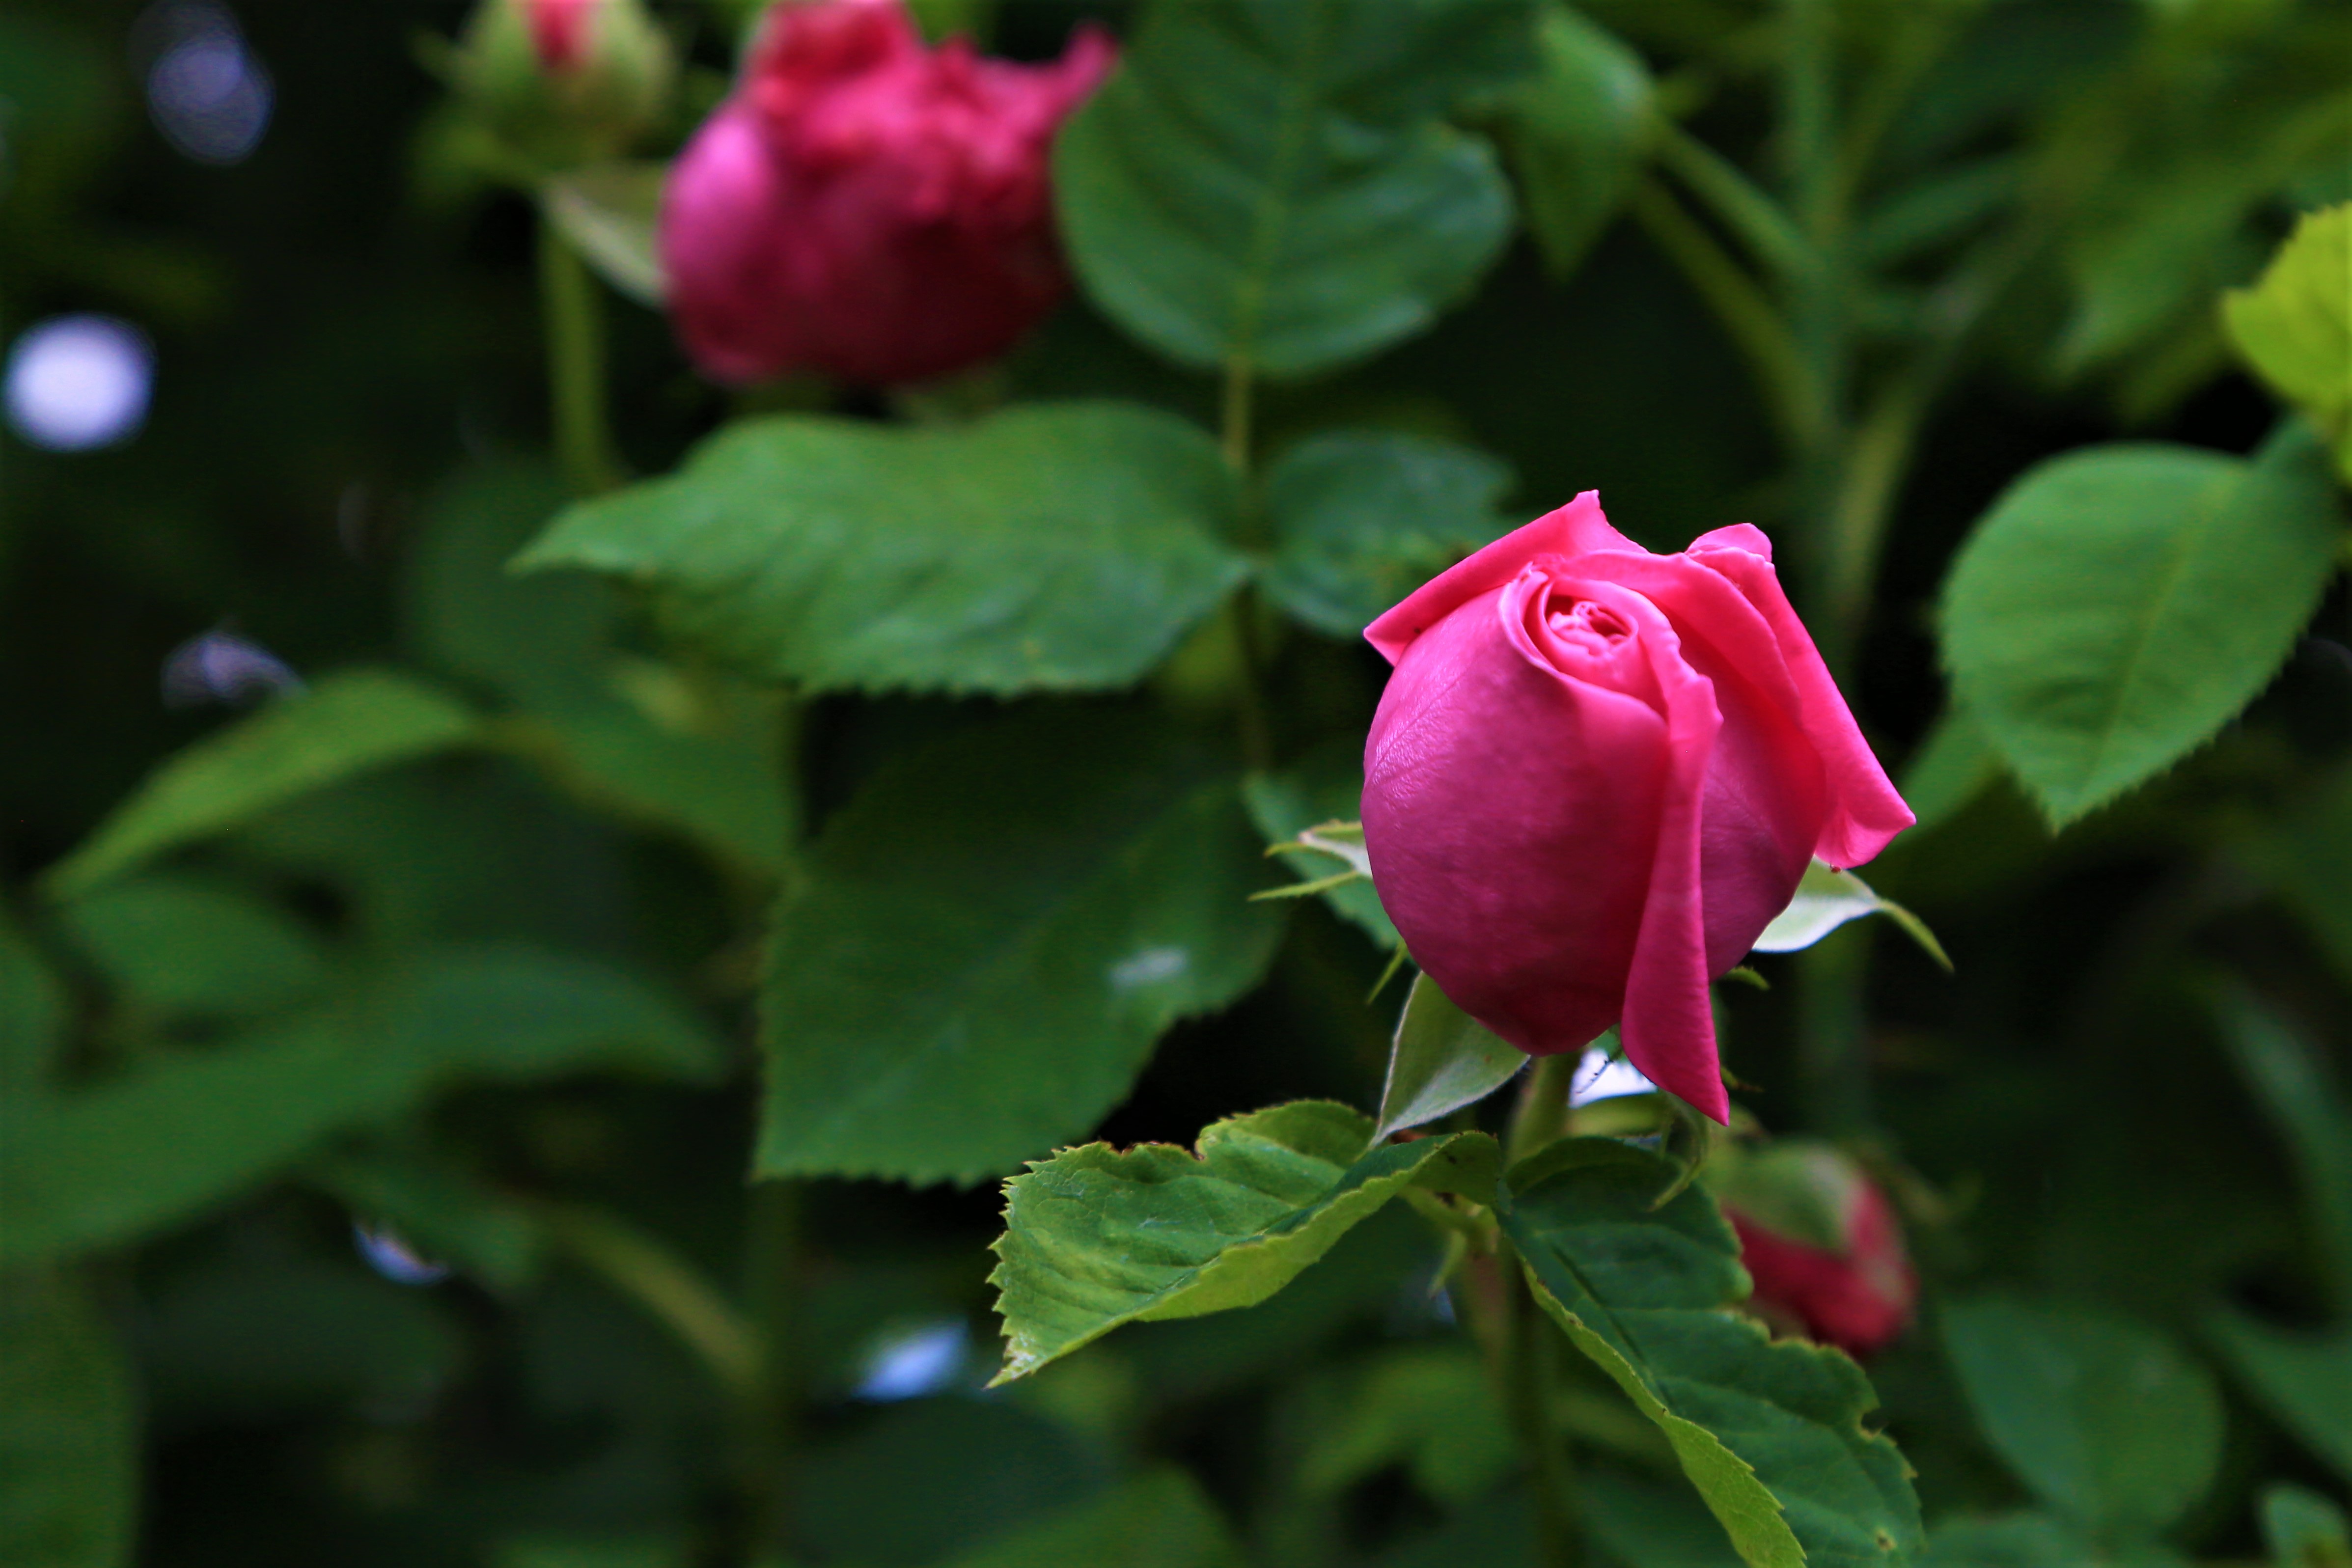
rose, nature, spring, beautiful, love, romantic, colorful, plant, flower, flowering plant, pink, petal, garden roses, rose family, leaf, botany, bud, floribunda, rose order, plant stem, Hybrid tea rose, annual plant, magenta, perennial plant